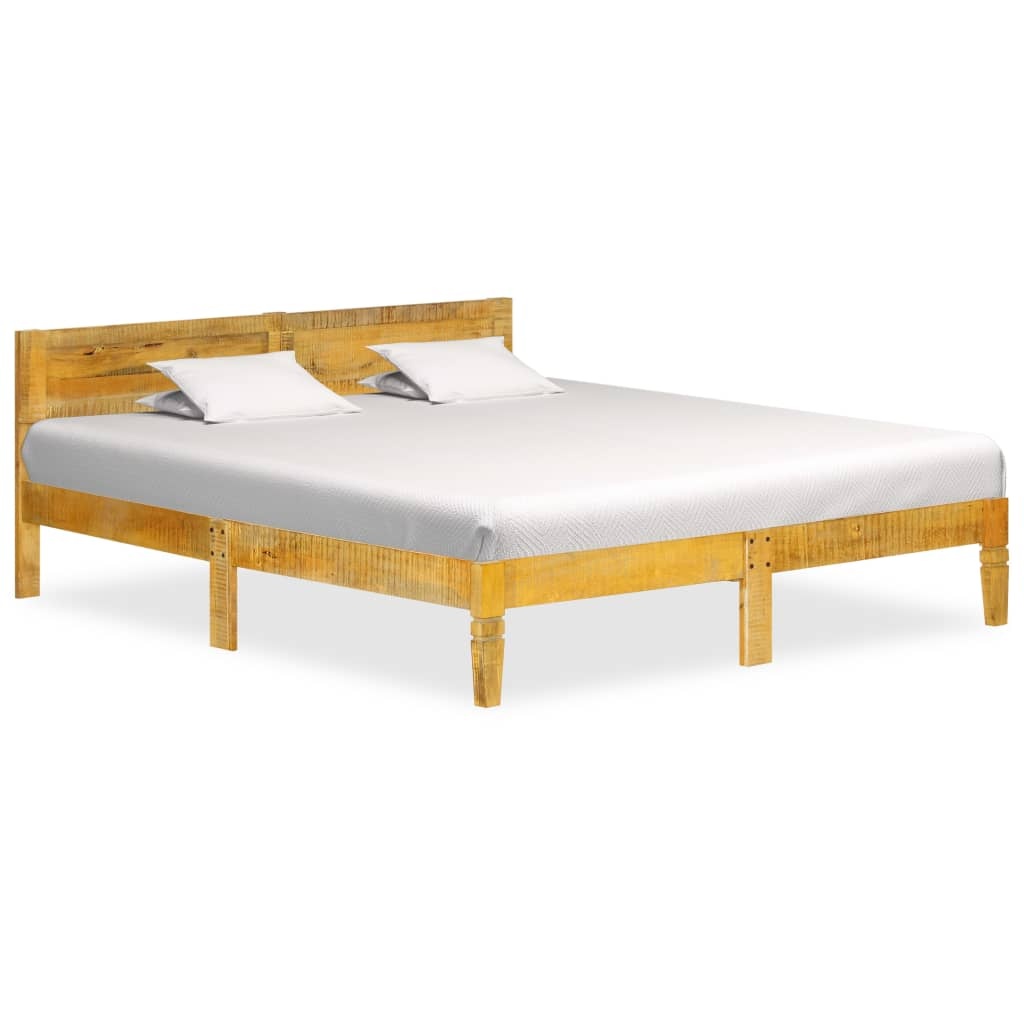
Massivholzbett Mango 140 cm
Mit diesem Bettrahmen aus massivem Mangoholz verleihen Sie Ihrem Schlafzimmer einen klassischen Look! Massives Mangoholz ist ein tropisches Hartholz, das stark und verschleißfest ist. Des Weiteren machen die exquisite Handwerkskunst und die schöne Holzmaserung jedes Möbelstück zu einem Unikat. Dieses Doppelbettgestell ist für eine Matratze von 140 x 200 cm geeignet. Bitte beachten: Die Lieferung umfasst nur das Bettgestell. Die Matratze und der Lattenrost sind nicht enthalten. In unserem Shop finden Sie passende Matratzen und Lattenroste. Material: Massives Mangoholz mit natürlichem Finish Abmessungen: 205 x 145 x 73 cm (L x B x H) Passende Matratzengröße: 140 x 200 cm (B x L) (Matratze nicht im Lieferumfang inbegriffen) Platz unter dem Bett: 32 cm Mit zentralverlaufender Stahllatte (Lattenrost nicht im Lieferumfang enthalten) Zusammenbau erforderlich: Ja Legal Documents: Deklaration von Massivholz
Brand: Dekolele.ch
Category: Furniture > Beds & Accessories > Beds & Bed Frames